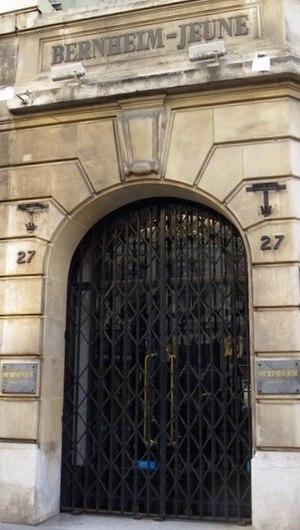
Galerie Bernheim-Jeune avenue Matignon à Paris
Marthe Lebasque, fille du peintre Henri Lebasque et épouse du peintre Carlos-Reymond, est une cantatrice soprano de l'Opéra-Comique, artiste peintre et sculptrice française née le 20 février 1895 dans le 8e arrondissement de Paris, morte à Nice le 16 mai 1989.
L’avenue Matignon est une voie du 8ᵉ arrondissement de Paris.
La galerie Bernheim-Jeune est l'une des galeries d'art parisiennes historiques, figure majeure de l'art moderne. Ouverte en 1863 à Paris par Alexandre Bernheim, elle a entre autres promu les peintres réalistes, impressionnistes et, à leurs débuts, les post-impressionnistes.